Spravedlnost (miniseries)

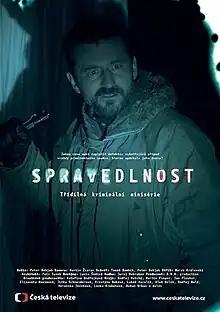

(Slovak: "," ) is a Czech crime television series. It tells the story of police investigator Richard who investigates the murder of a prominent judge which was committed by his daughter, Lily. The first episode premiered on 12 March 2017. It was directed by Peter Bebjak. Ondřej Vetchý, who stars in the series, collaborated with Bebjak on "Případy 1. oddělení".